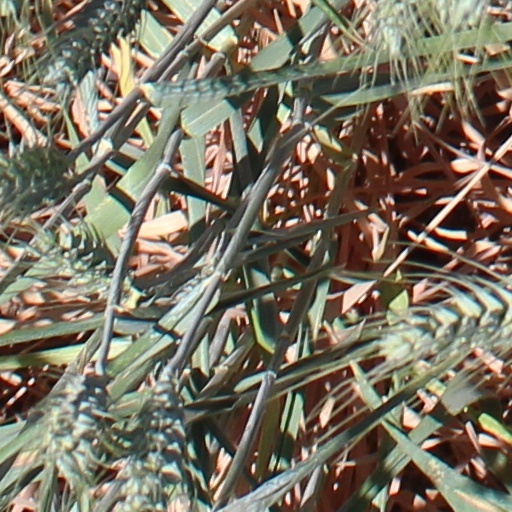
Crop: wheat